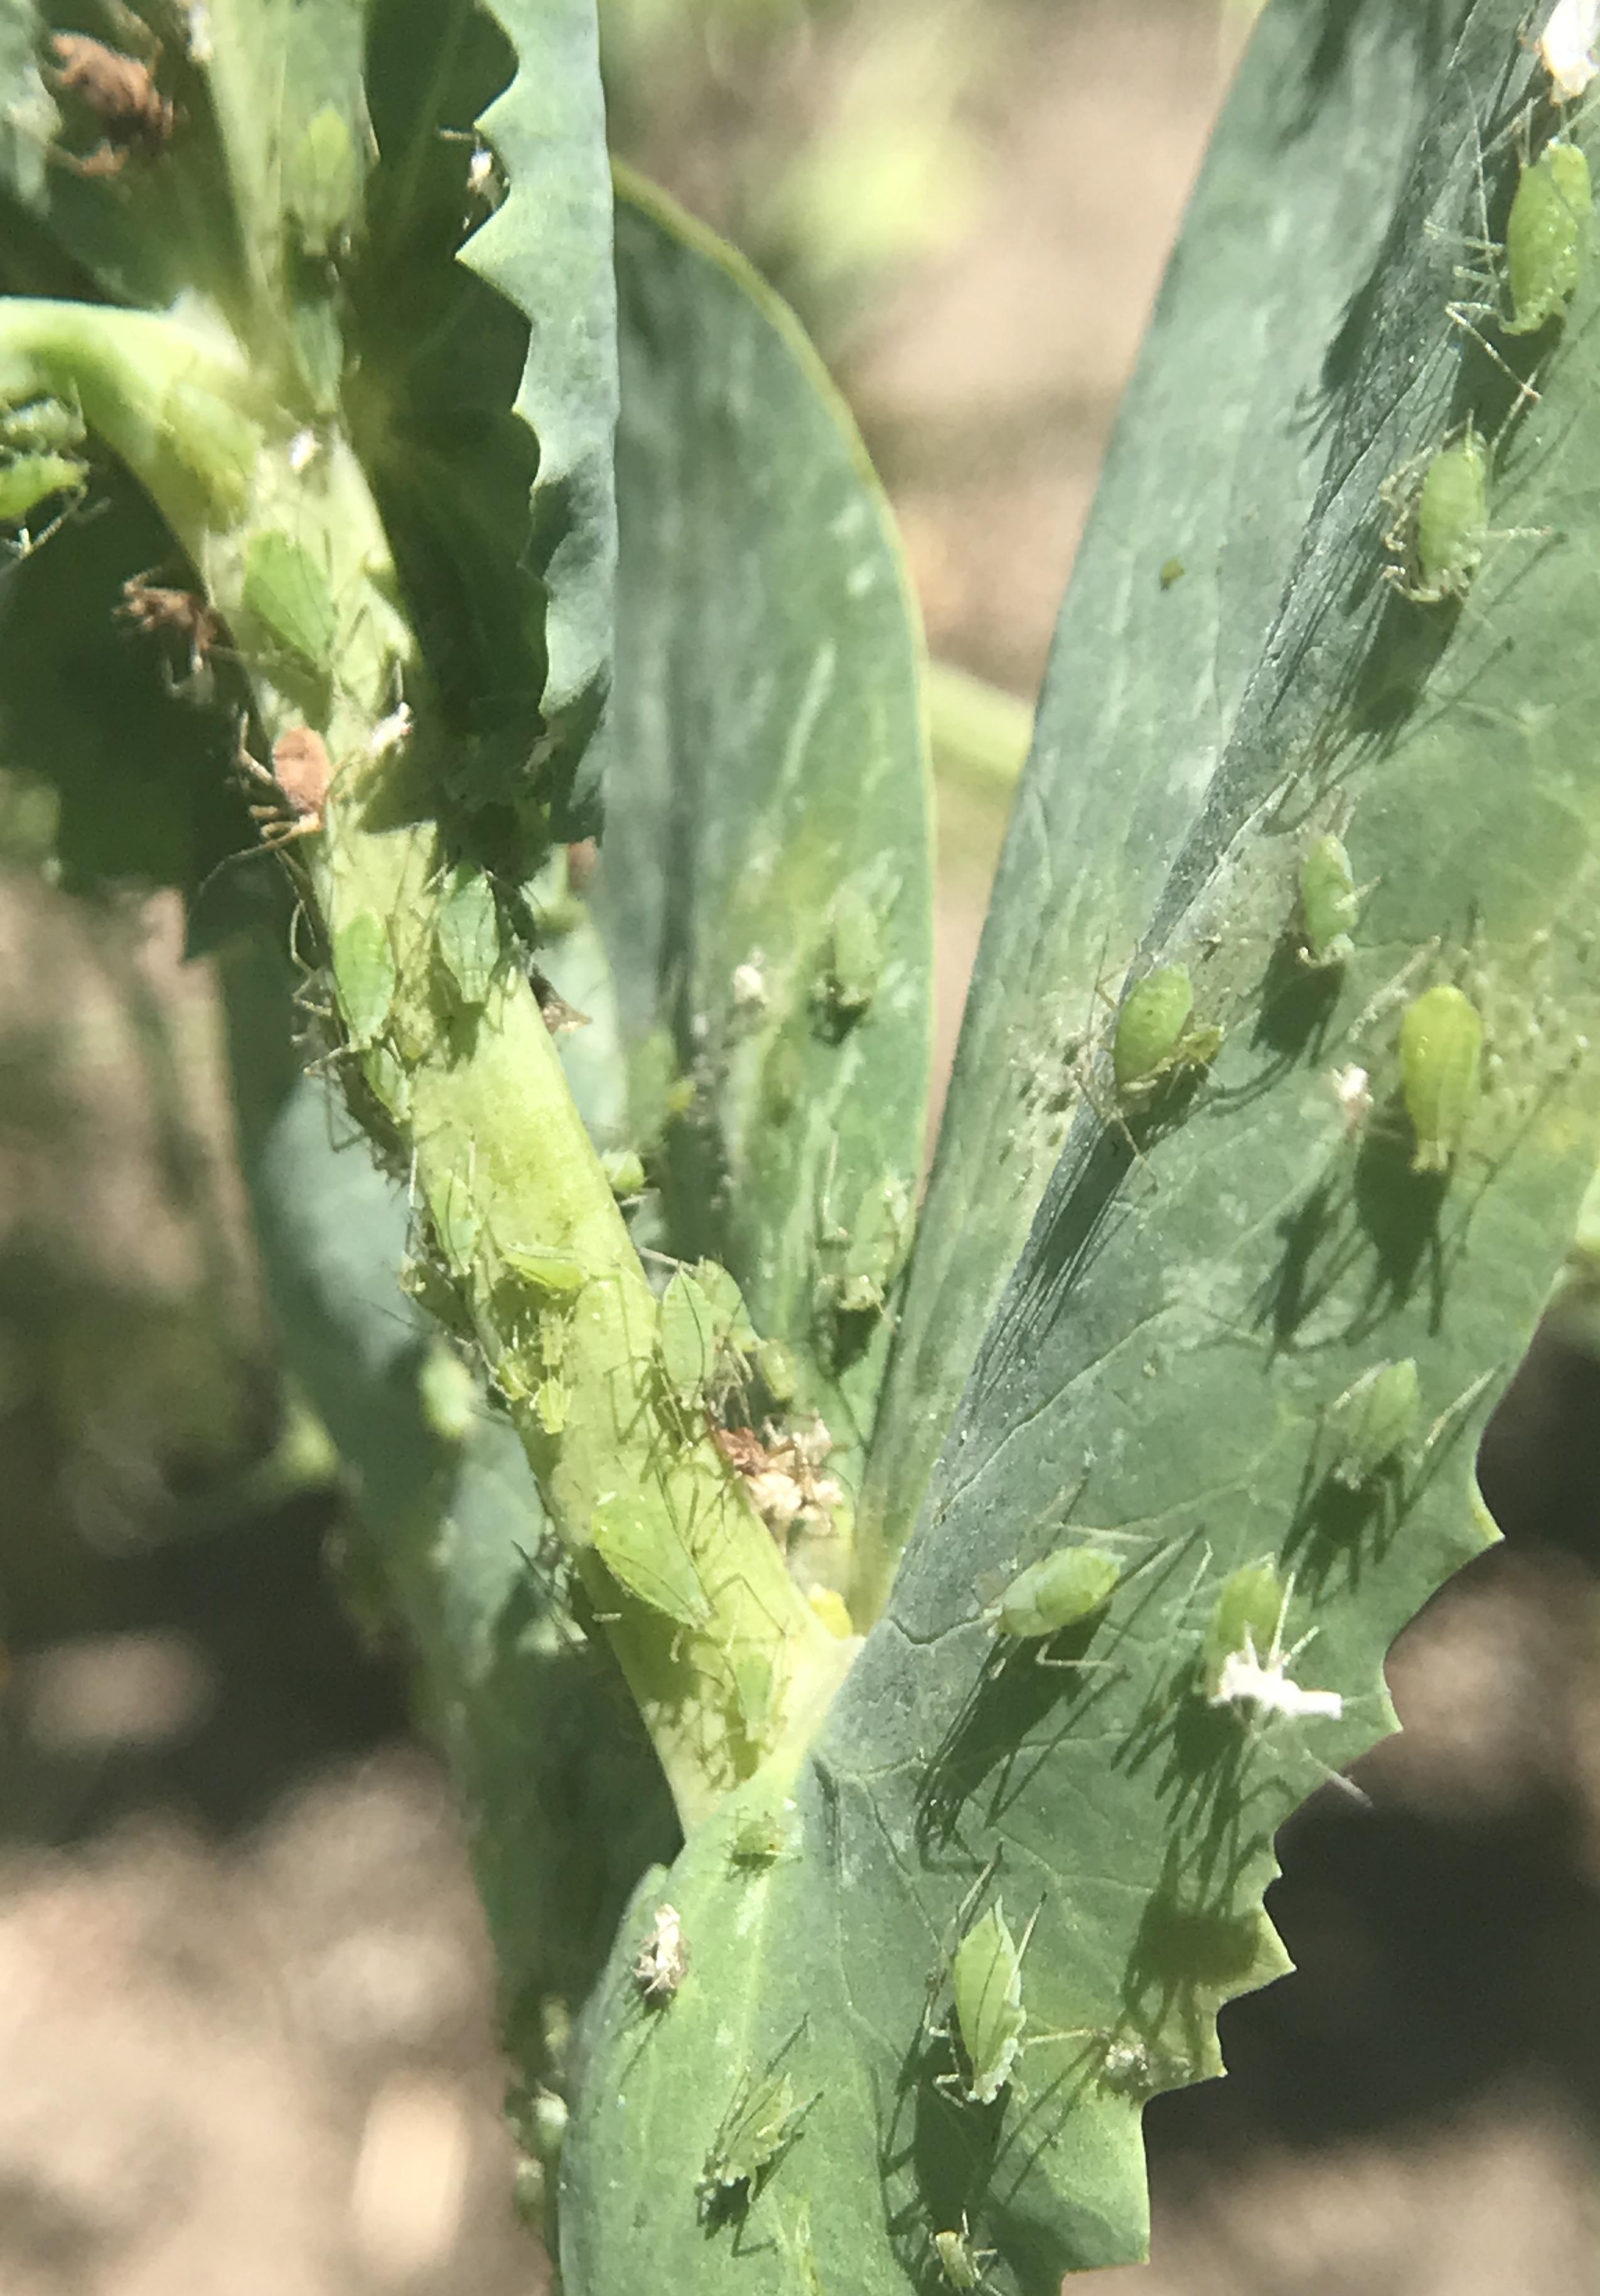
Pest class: pea_aphid